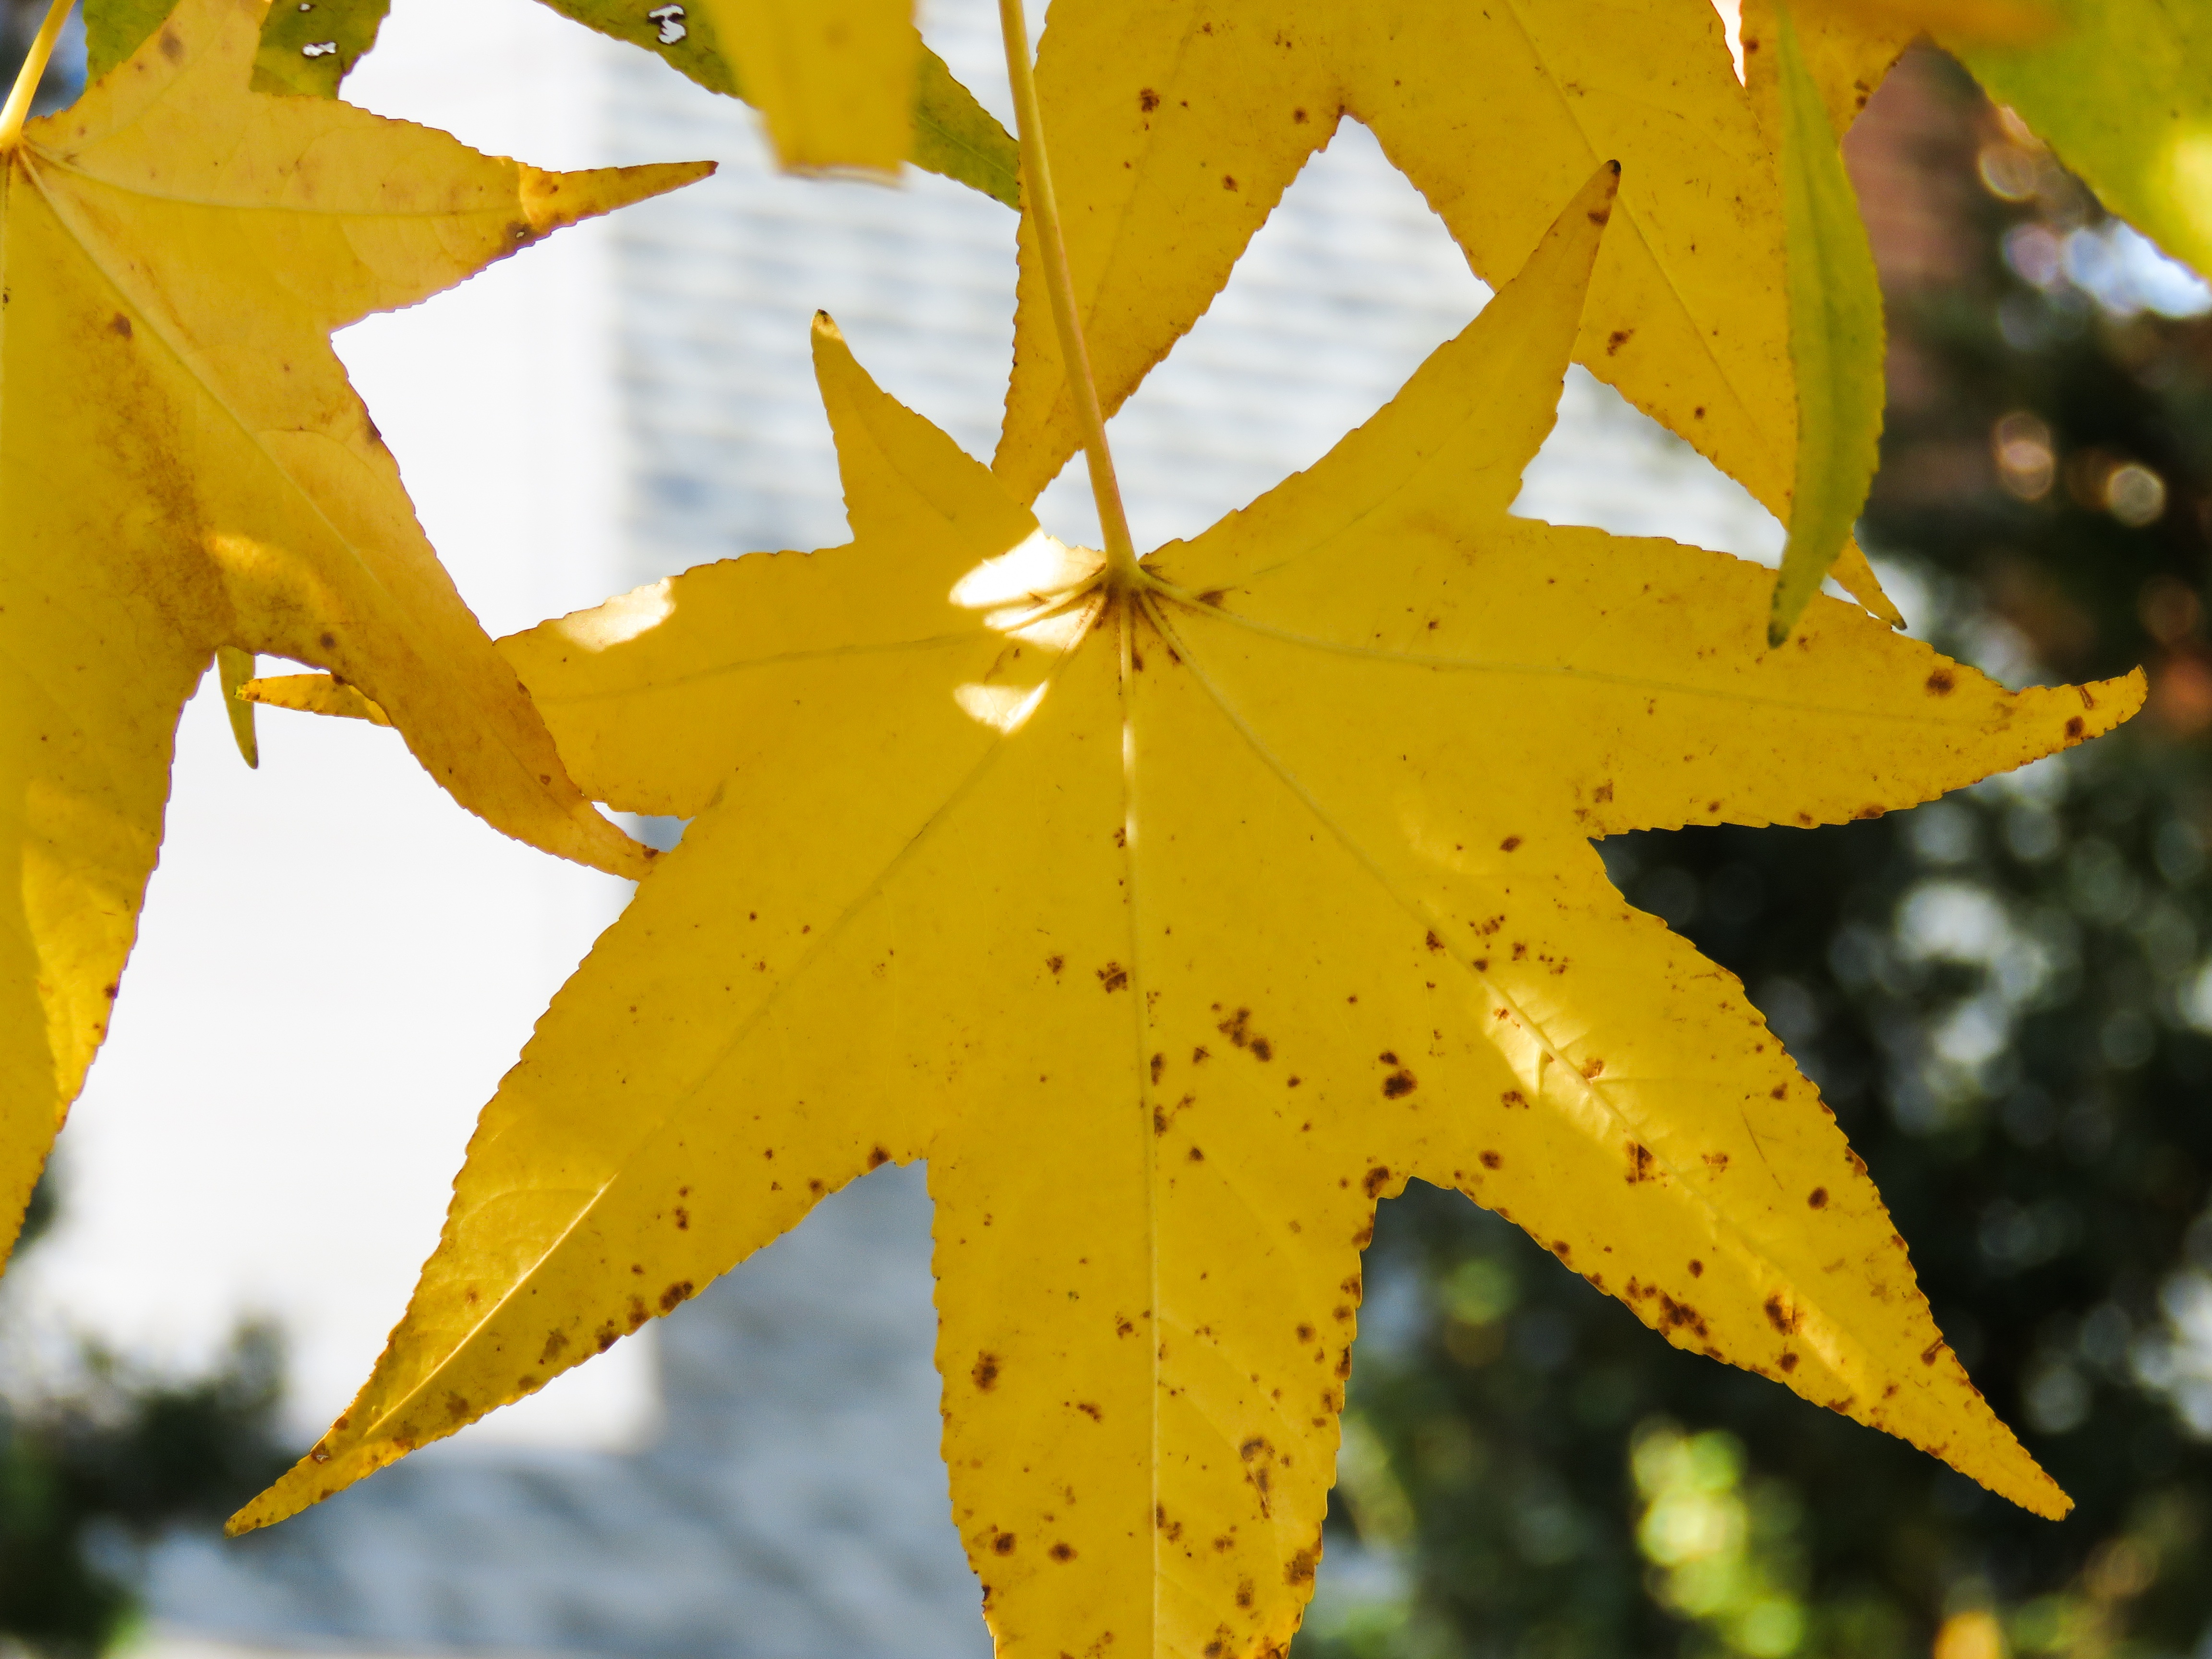
tree, nature, branch, plant, sunlight, texture, leaf, fall, flower, foliage, produce, autumn, colorful, yellow, season, maple tree, maple leaf, decorative, bright, autumn leaves, flowering plant, maidenhair tree, plant stem, woody plant, land plant